Da Mouth

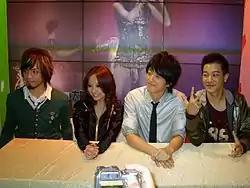
Da Mouth at 2007 Taipei IT Month

Da Mouth was a Taiwanese hip hop band made up of MC40, DJ Chung Hua, male vocalist Harry and female vocalist Aisa. They were formed in 2007 and disbanded in 2016. They are considered the Asian The Black Eyed Peas due to the group's diversity. The band's Chinese band name directly translates into "big mouth". Their English band name is derived from the concatenation of the Chinese character for "big" 大, which when romanized using pinyin becomes "dà" and the translation of the second half of their Chinese band name. They released their self-titled debut album "Da Mouth" on 16 November 2007.